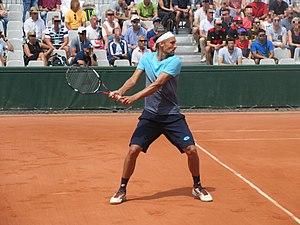
Ruben Bemelmans à Roland-Garros en 2018
Ruben Bemelmans, né le 14 janvier 1988 à Genk, est un joueur de tennis belge, professionnel depuis 2005.